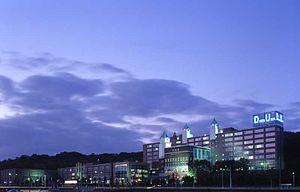
Kitahiroshima est une ville située dans la préfecture de Hokkaidō, au Japon.